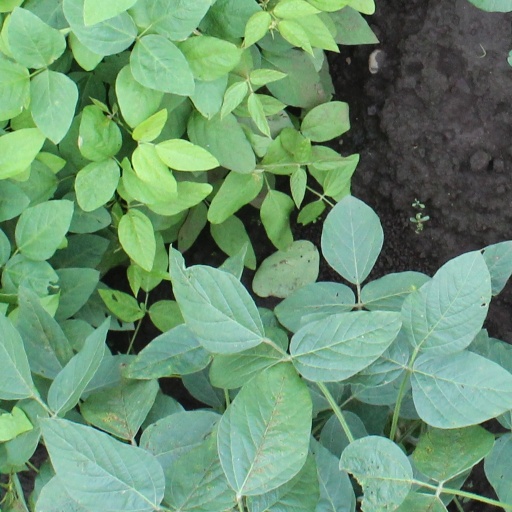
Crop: soybean